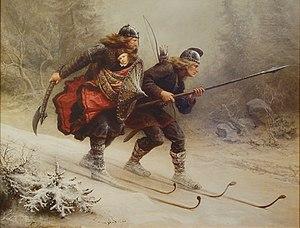
La Birkebeinerrennet est une course de ski de fond longue distance courue pour la première fois en 1932, étape norvégienne annuelle de la Worldloppet. Longue de 54 km entre Rena et Lillehammer avec un dénivelé de 700 m, elle s'effectue en style classique et les participants doivent porter un sac à dos de minimum 3,5 kg.
Håkon Håkonsson, également appelé Håkon IV ou Håkon l'Ancien, est né en 1204 et mort le 15 décembre 1263. Il est roi de Norvège de 1217 à sa mort. Son règne de quarante-six ans, le plus long de l'histoire du pays depuis celui de Harald à la Belle Chevelure, voit la fin d'une longue guerre civile entre les Birkebeiner et les Bagler et permet à la Norvège de connaître une période de paix et de prospérité. Il est principalement connu grâce à la Hákonar saga Hákonarsonar, une saga rédigée par l'Islandais Sturla Thórðarson à la demande du fils et successeur de Håkon, Magnus.